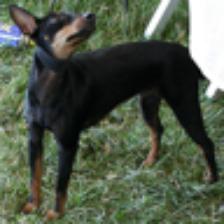
Label: NonHuman